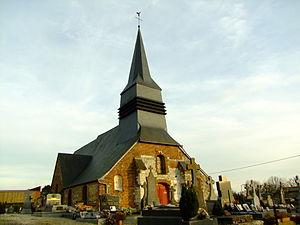
Église de Rougeries le 15 janvier 2011
L'église Saint-Maurice de Rougeries est une église située à Rougeries, en France.
Rougeries est une commune française située dans le département de l'Aisne, en région Hauts-de-France.
La paroisse Sainte-Anne en Thiérache est une circonscription administrative de l'église catholique de France, subdivision du diocèse de Soissons, Laon et Saint-Quentin.